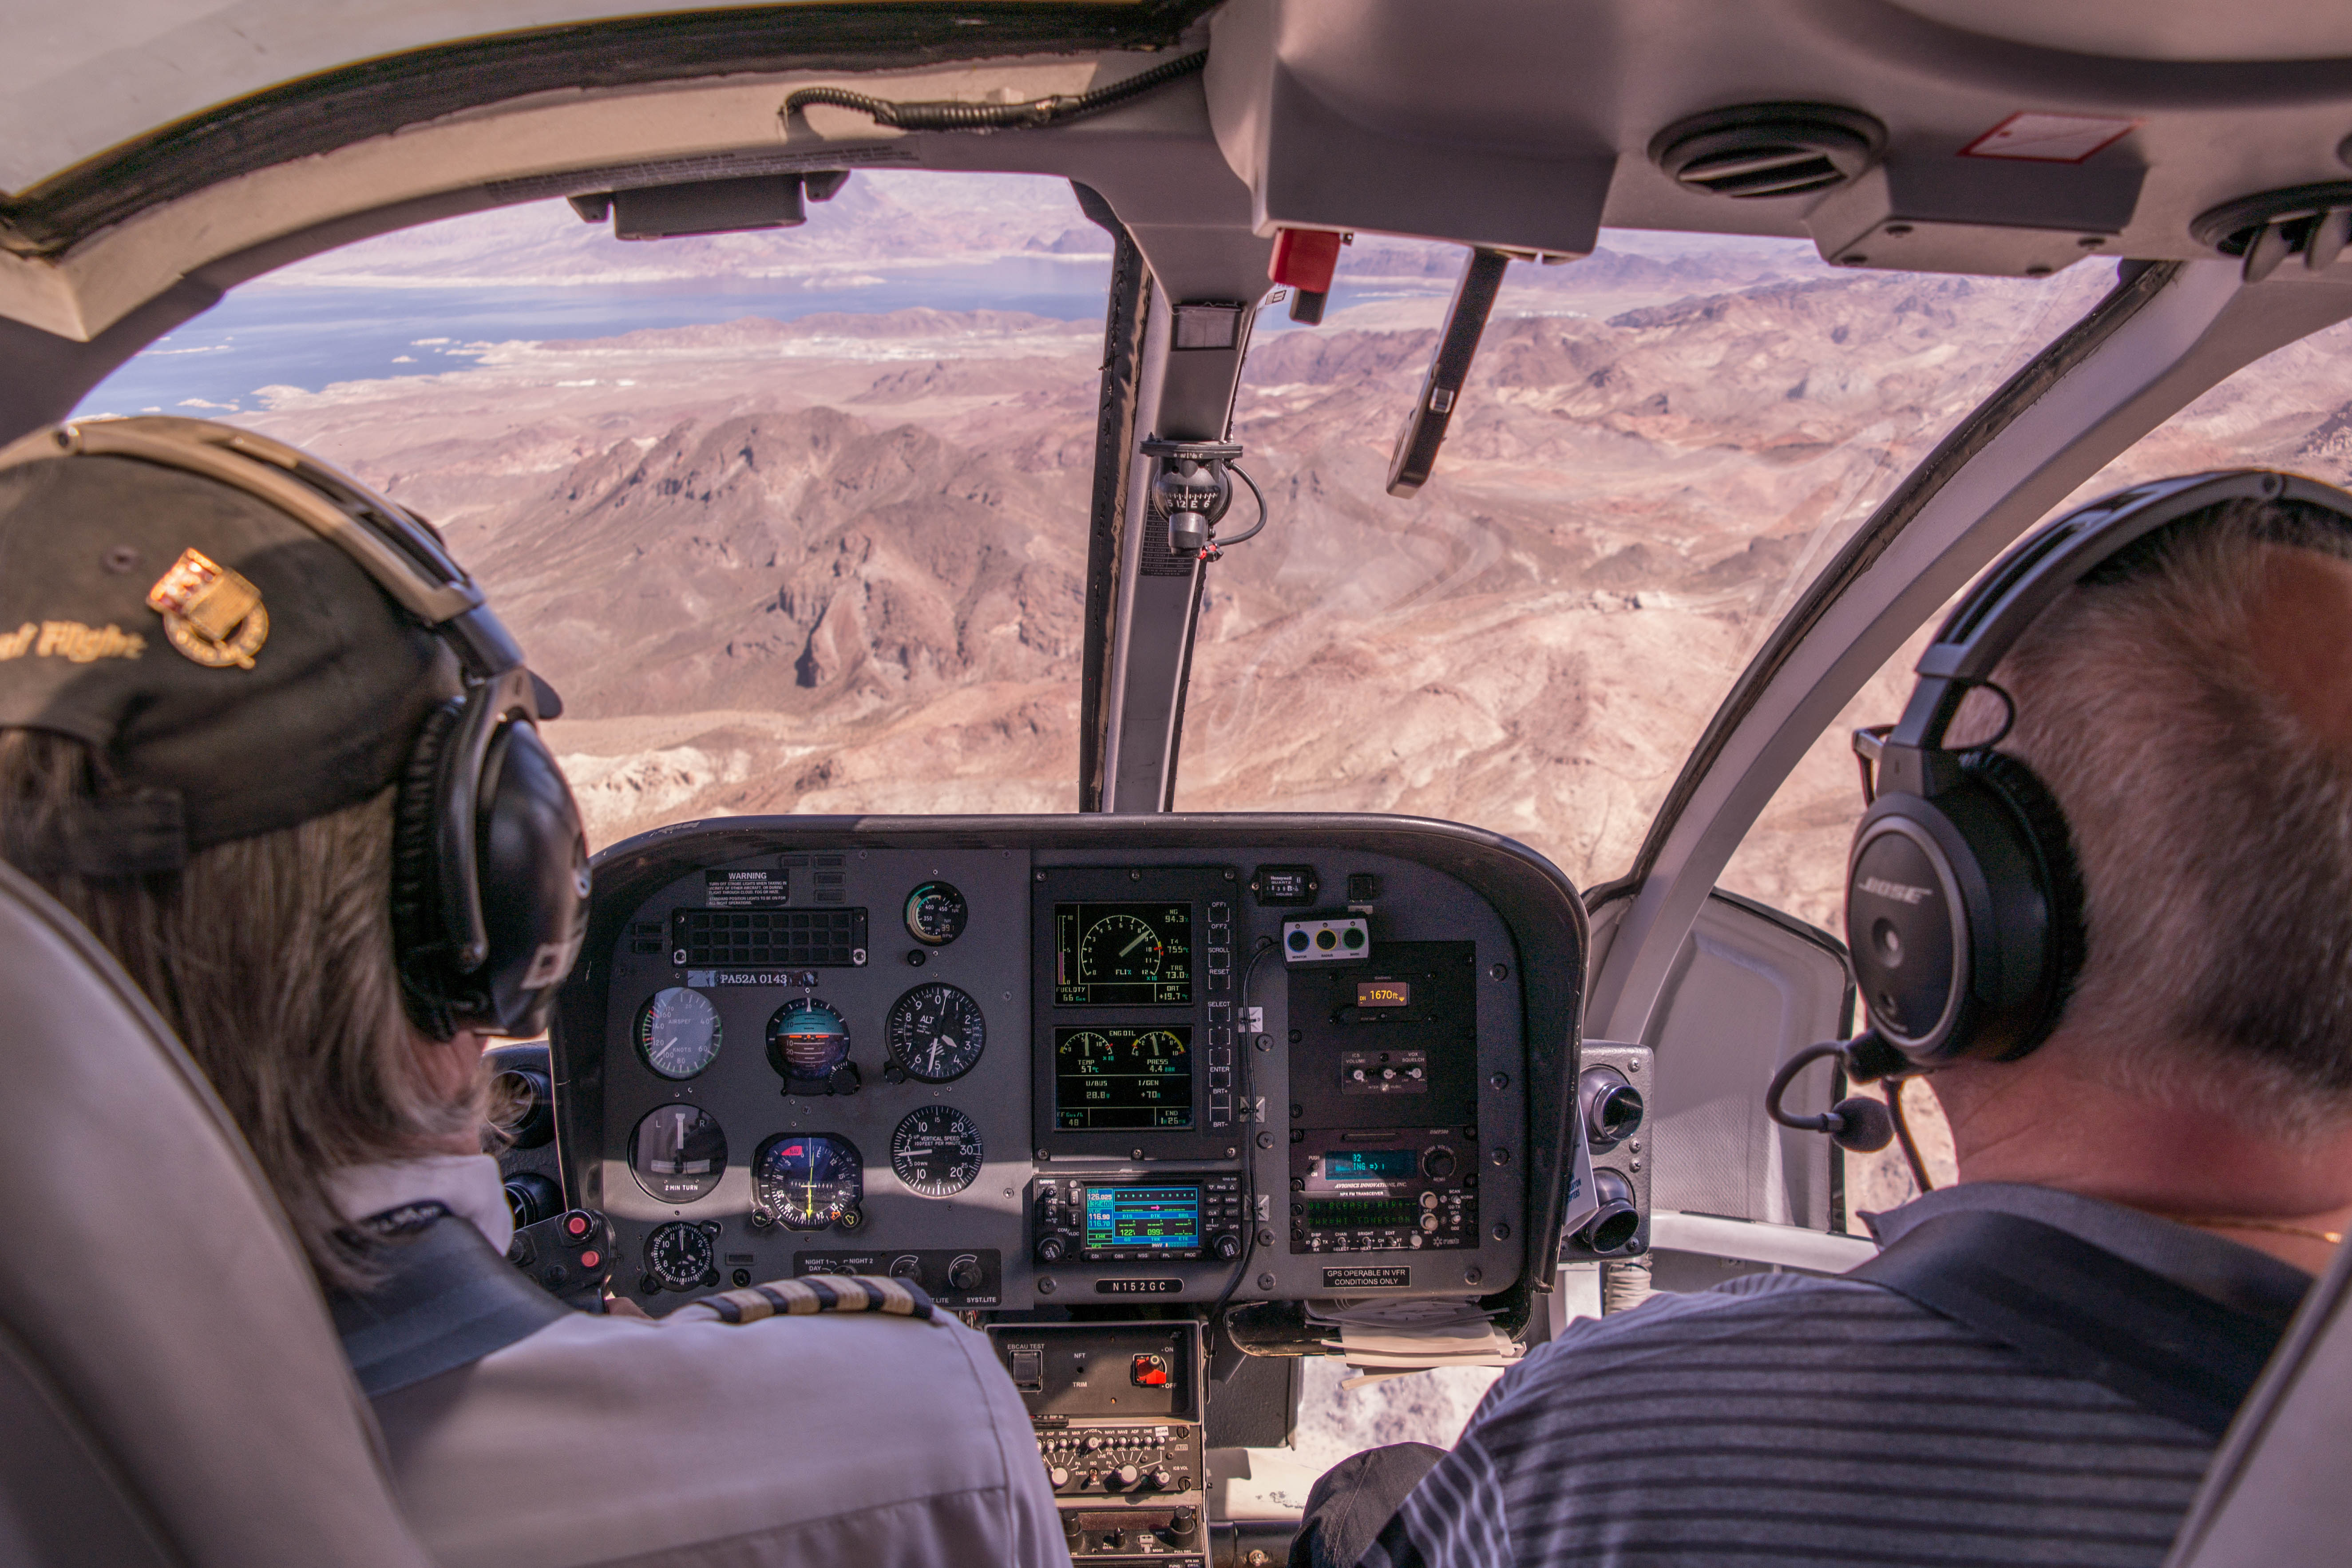
person, vehicle, airline, aviation, flight, professional, profession, cockpit, pilot, aircraft cabin